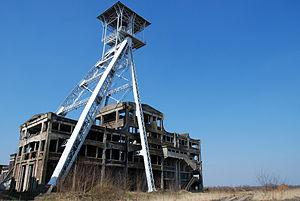
Le Charbonnage de Waterschei est l'un des sept centres miniers du bassin charbonnier campinois. La concession pour l'exploitation du charbon fut accordée le 1ᵉʳ août 1906, sous le nom André Dumont-sous-Asch, cette concession possède une superficie de 2950 hectares, étendue à 3080 hectares en 1912. Le capital de la société d'exploitation, la Société anonyme André Dumont-sous-Asch, plus tard réduite à Charbonnages André Dumont, est principalement entre les mains des entreprises belges et des industriels aisés. Le creusement des puits fut particulièrement difficile et dangereux en raison du caractère marécageux du sol. Ce n'est qu'en 1921 que la première veine exploitable fut atteinte, à une profondeur de 658 mètres, et exploitée de 1924 à 1987. L'exploitation est assurée par le puits nᵒ 1 et le puits nᵒ 2. Ces profondeurs entraîneront de nombreux problèmes d'aérage.
Le chevalement est un assemblage de madriers et de poutres.